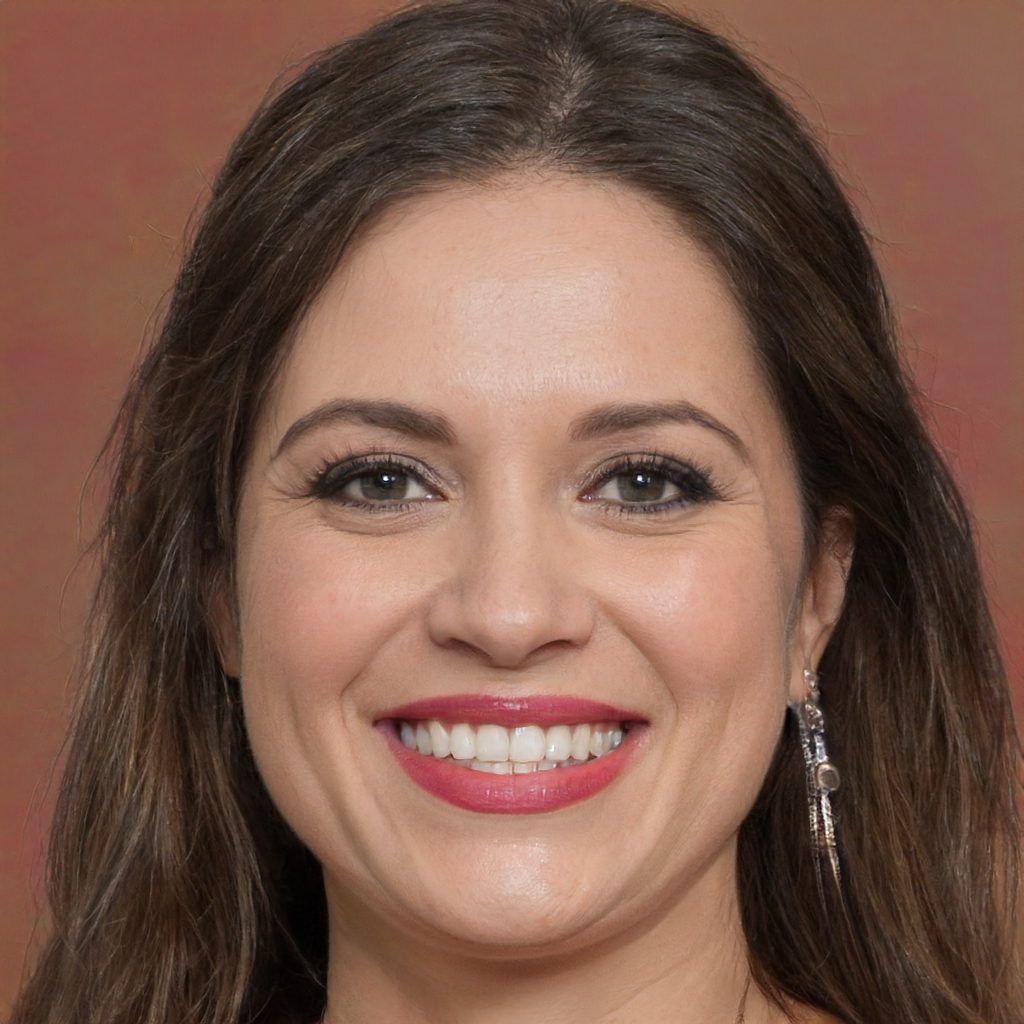
Gender: Female